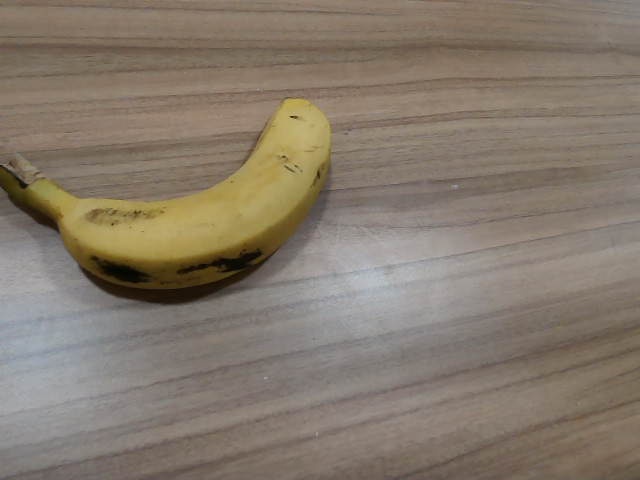
Label: Ripe_Banana